Thiruvonam (film)

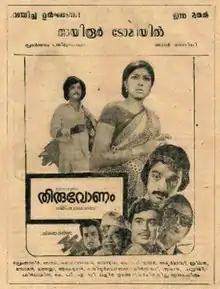
Poster

Thiruvonam is a 1975 Indian Malayalam-language film, directed by Sreekumaran Thampi and produced by K. P. Mohanan. The film stars Prem Nazir, Sharada, Kamal Haasan and Jayasudha. The film has musical score by R. K. Shekhar and songs composed by M. K. Arjunan.